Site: brandenburg
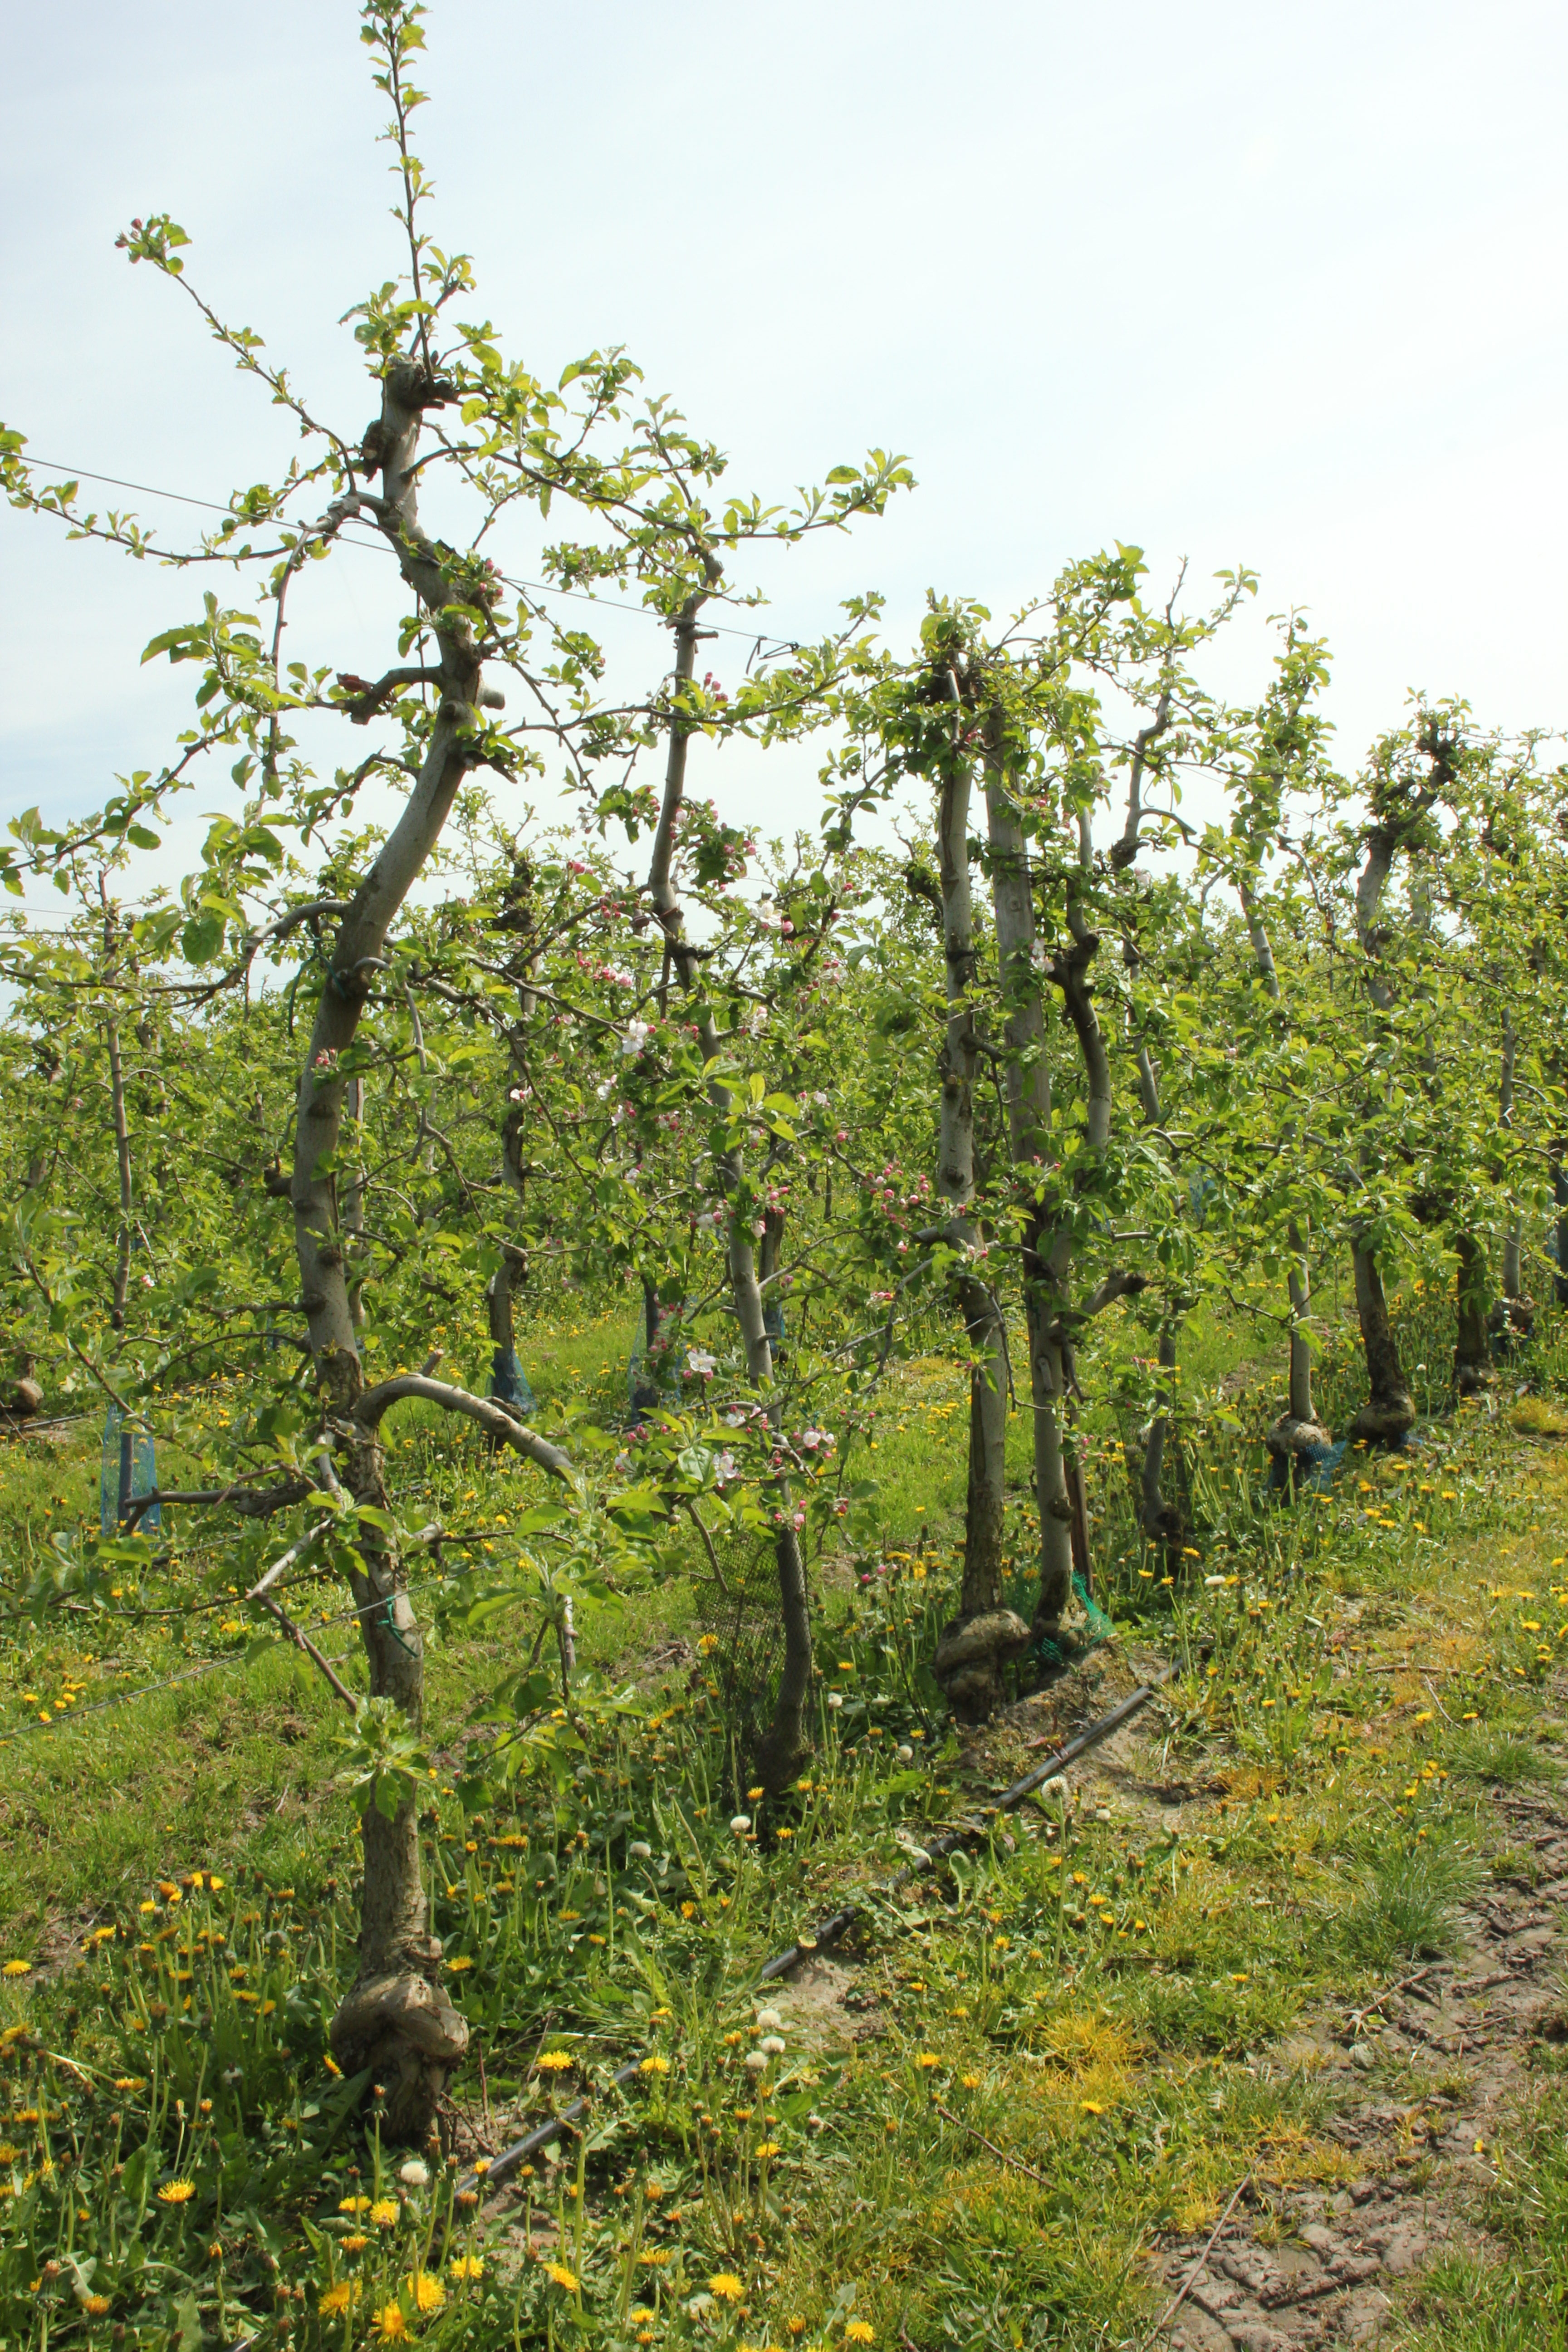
Growth stage (BBCH 60): Flowering